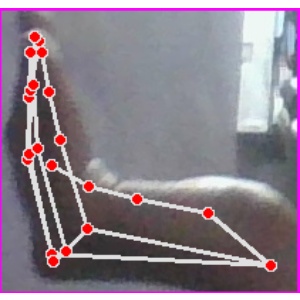
अक्षर: स